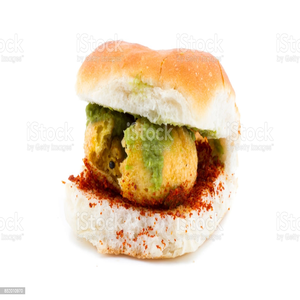
Dish: vadapav